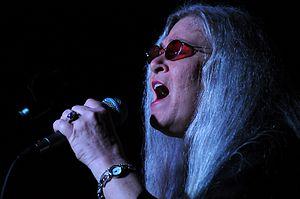
Donna Jean Godchaux Mackay, née le 22 août 1947 à Sheffield en Alabama, est une chanteuse américaine connue pour sa participation au groupe de Rock Grateful Dead.